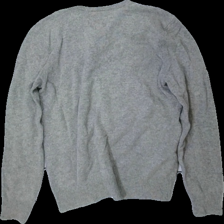
View: back
Type: Sweater
Category: Men
Brand: Ralph Lauren
Colors: Grey
Material: 100% wool
Cut: Regular, V-collar
Size: M
Season: All
Price range: 50-100
Recommended usage: Reuse